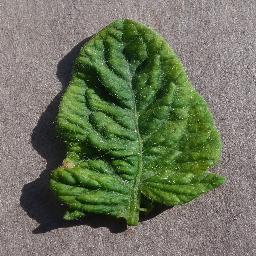
Label: Tomato___Tomato_Yellow_Leaf_Curl_Virus